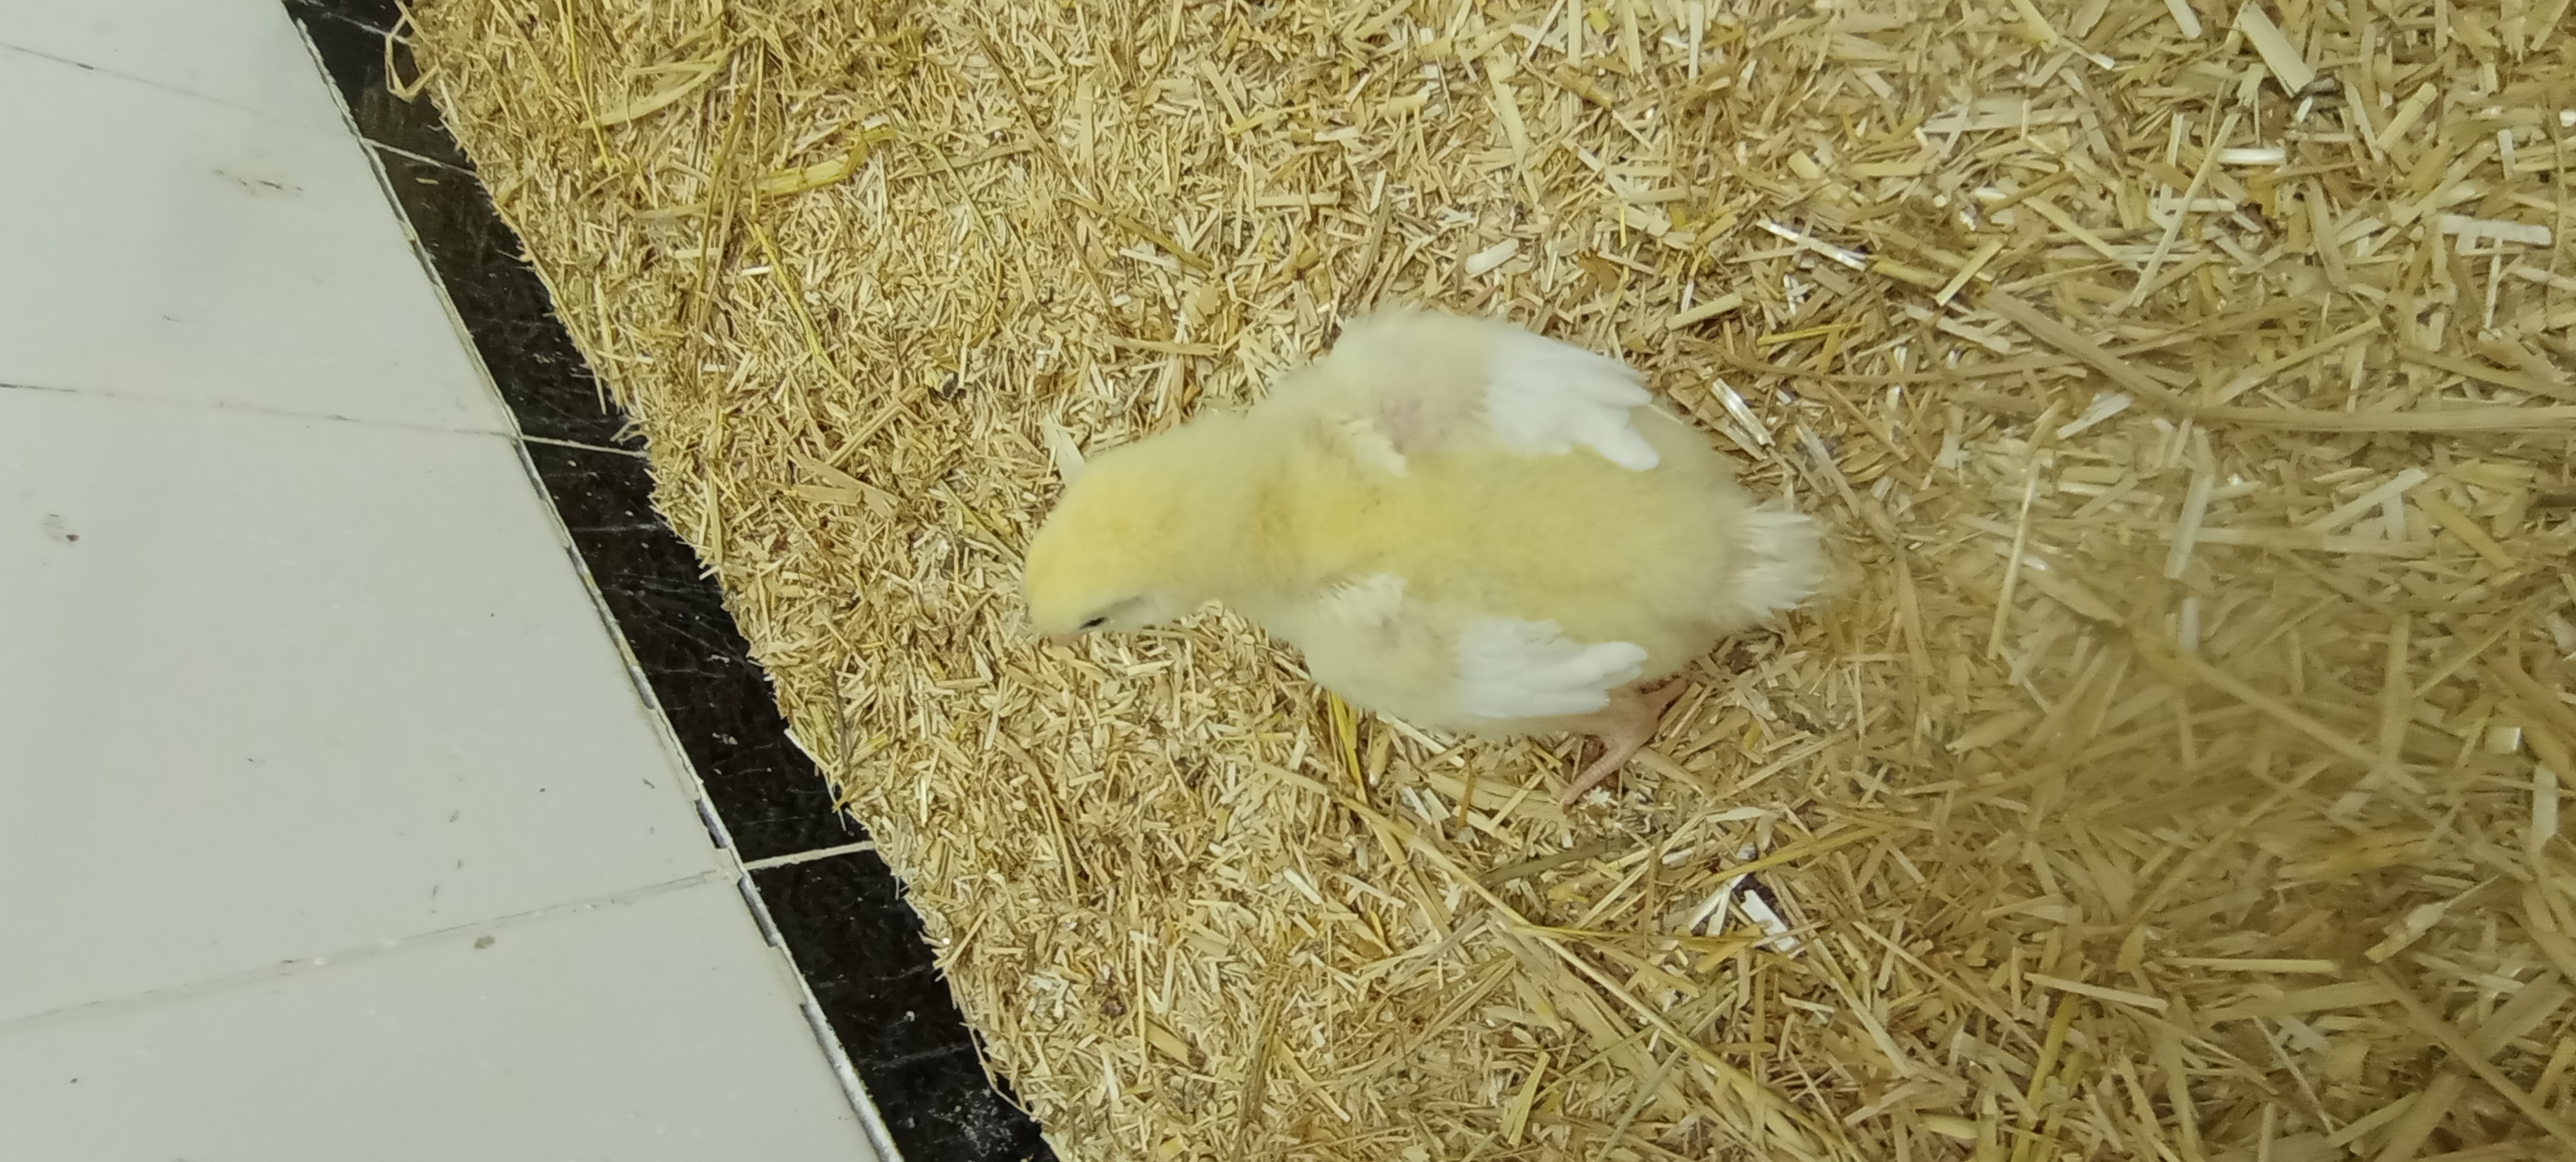
Weight: 227 g